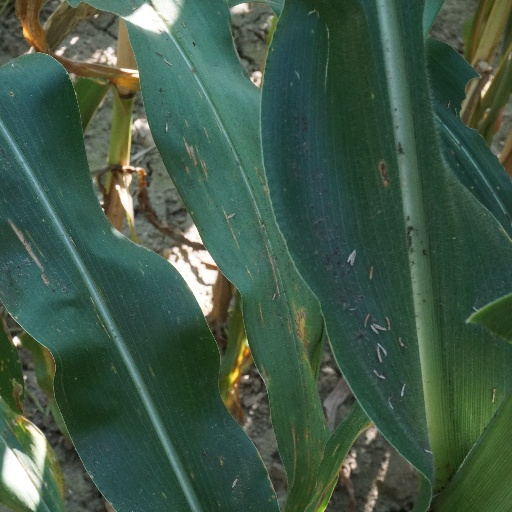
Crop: maize; corn